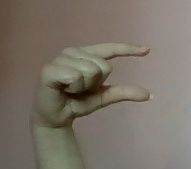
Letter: dal